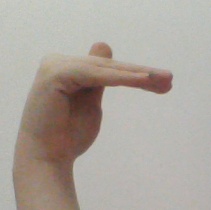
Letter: khaa